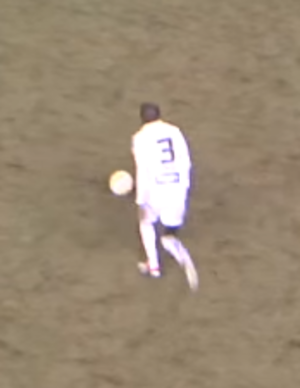
Wanderson de Jesus Martins dit Caju, est un footballeur brésilien né le 17 juillet 1995 à Irecê dans l'État de Bahia. Il évolue au poste de défenseur au SC Braga.